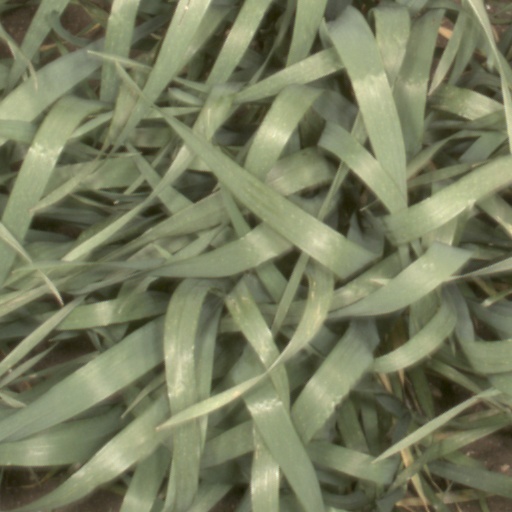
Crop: wheat